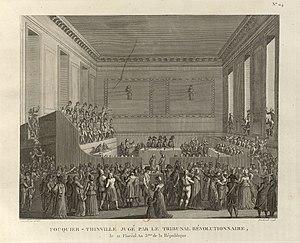
Tableau nº 114, extrait de la Collection complète des tableaux historiques de la Révolution française.
Jean-Claude Boutay, né à Sarreguemines le 29 novembre 1764, décédé à Saverne le 21 décembre 1823, est Chef de Légion de la Garde Nationale du district de Sarreguemines en 1789, nommé Juré pour la Haute-Cour de Justice du département de la Moselle en 1799 puis Colonel du corps franc de la 3ᵉ division militaire créé en 1814 par Napoléon Ier.
Laurent, Martial, Stanislas Boutroüe, né à Chartres le 11 mars 1757 et mort à Cherré le 28 février 1816, est un conventionnel montagnard.